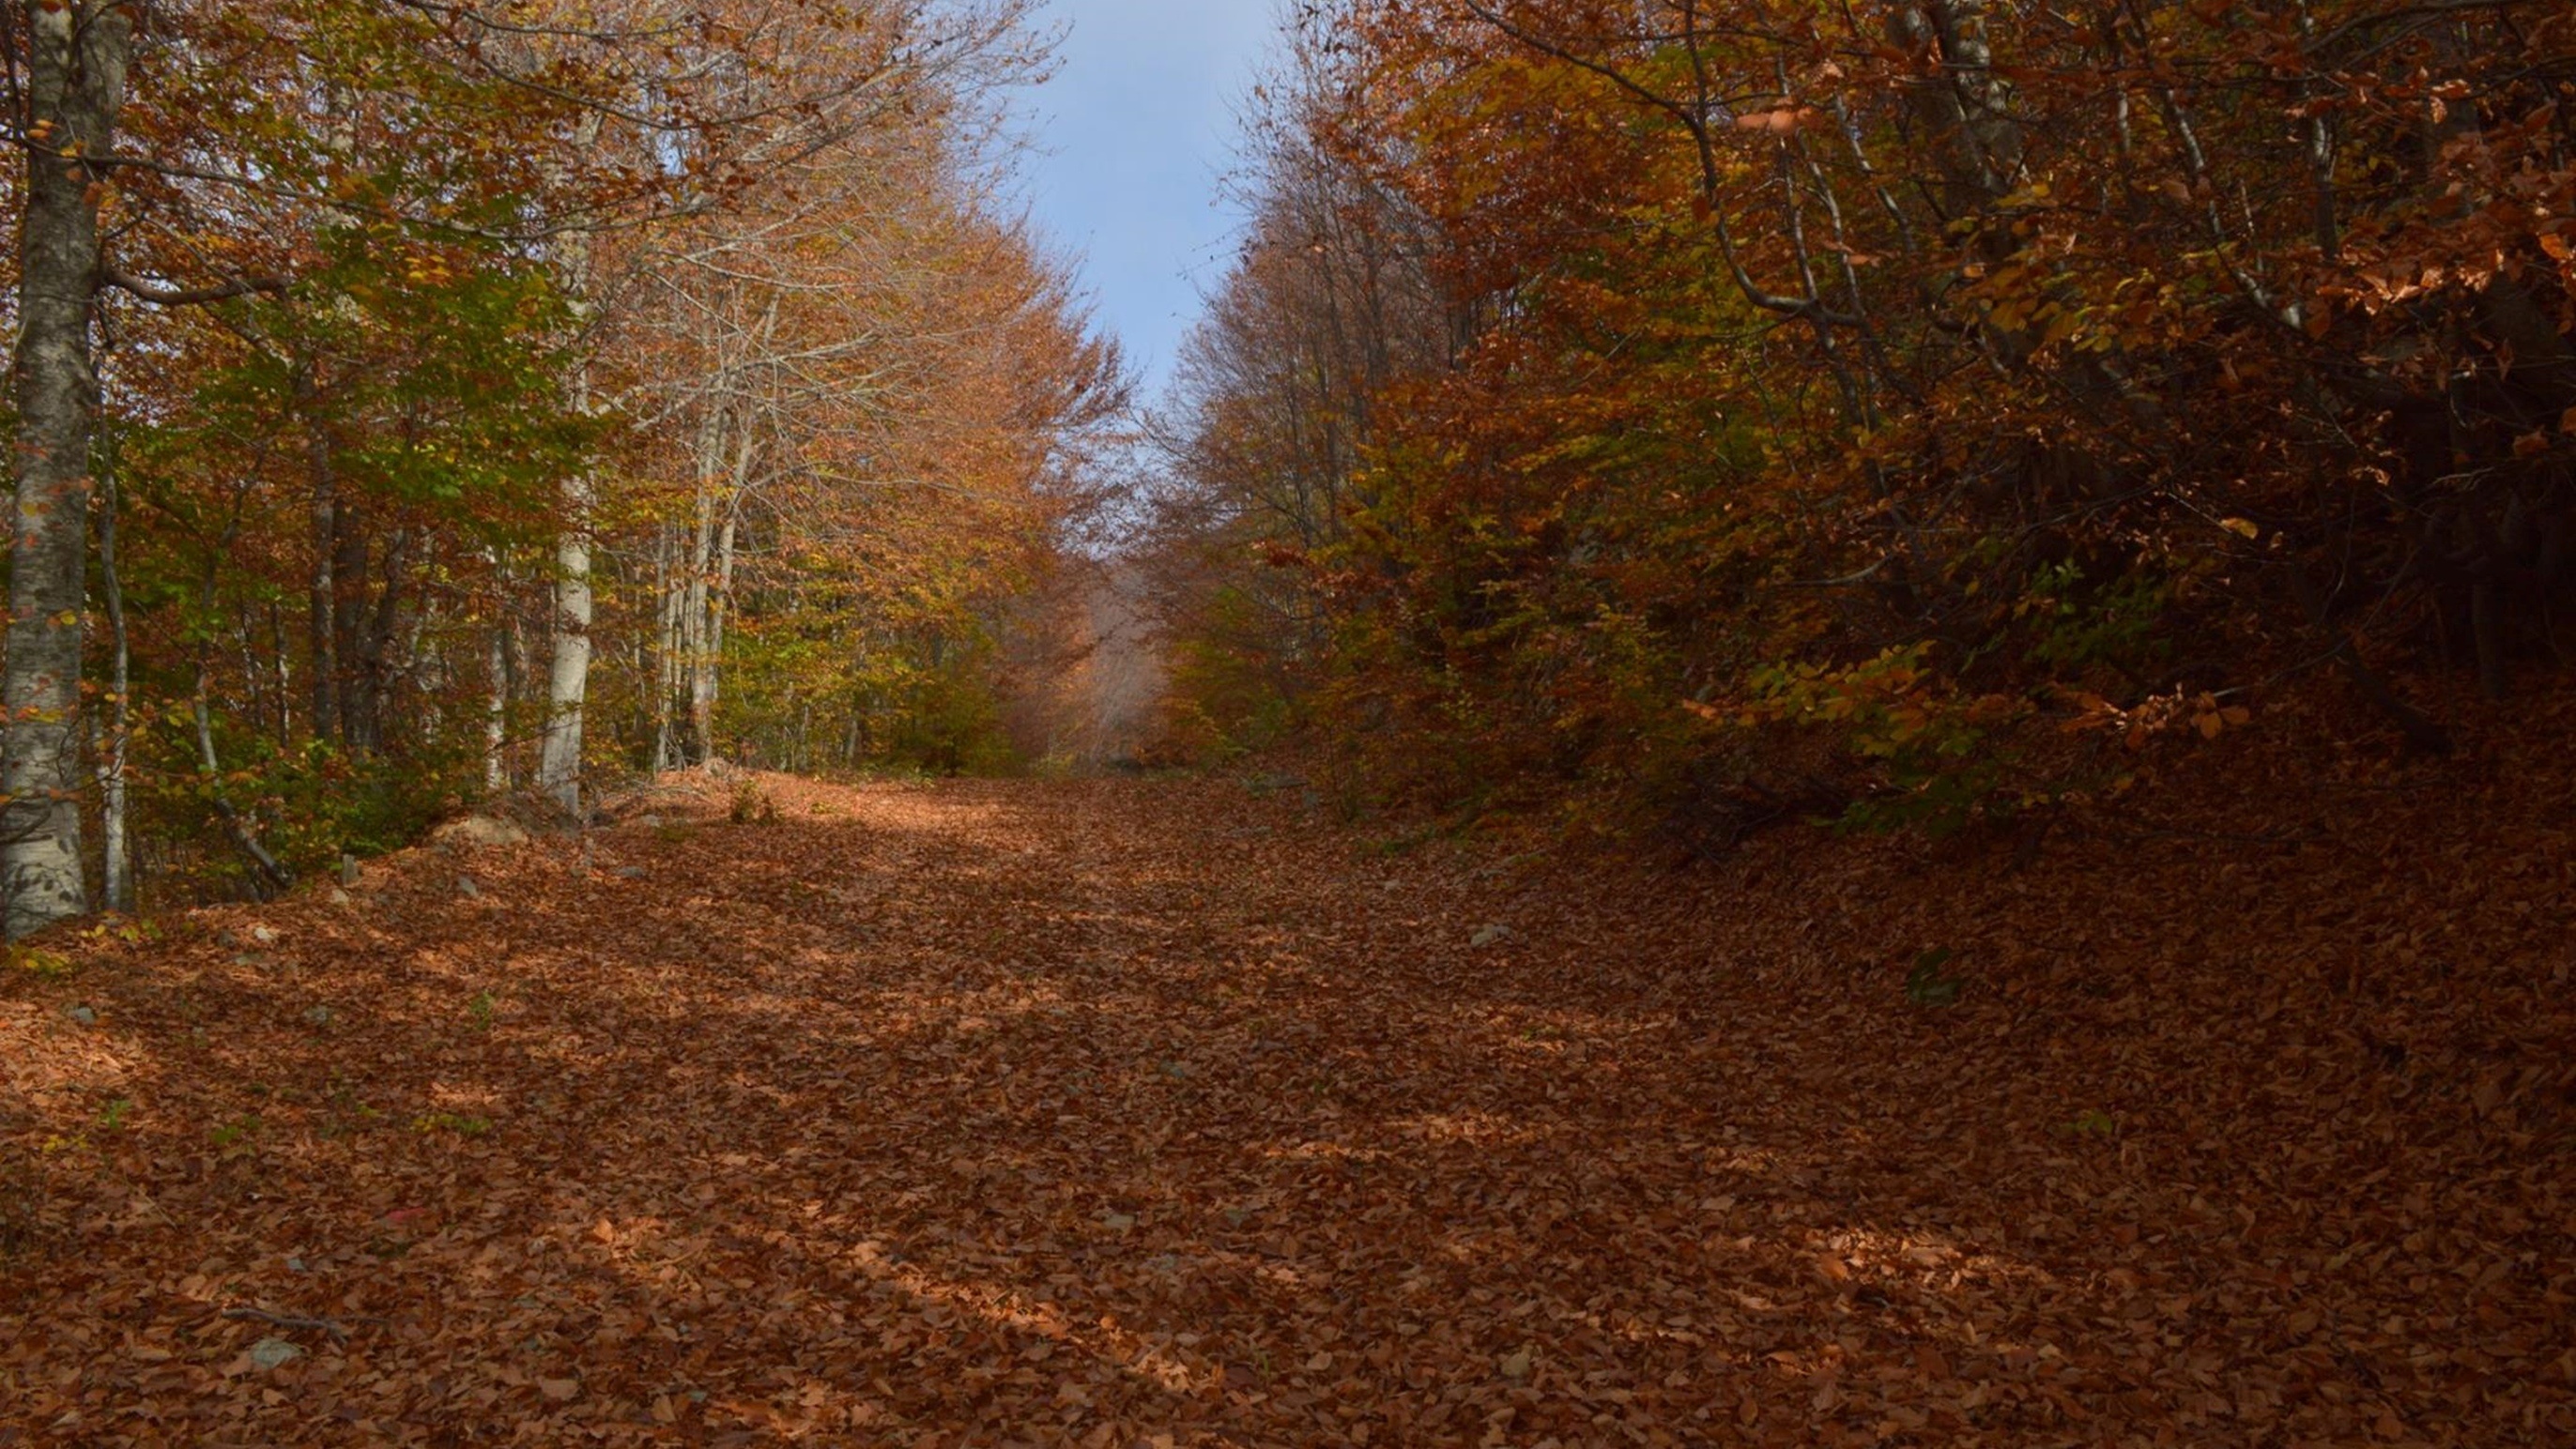
landscape, tree, nature, forest, outdoor, plant, wood, sun, sunlight, morning, leaf, environment, green, natural, autumn, soil, season, trees, leaves, woods, deciduous, woodland, habitat, ecosystem, forest trees, natural environment, atmospheric phenomenon